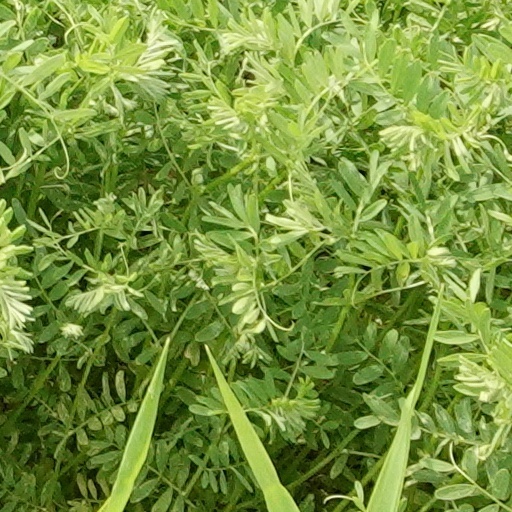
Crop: wheat